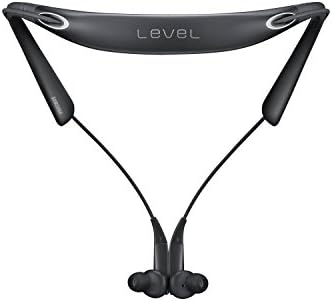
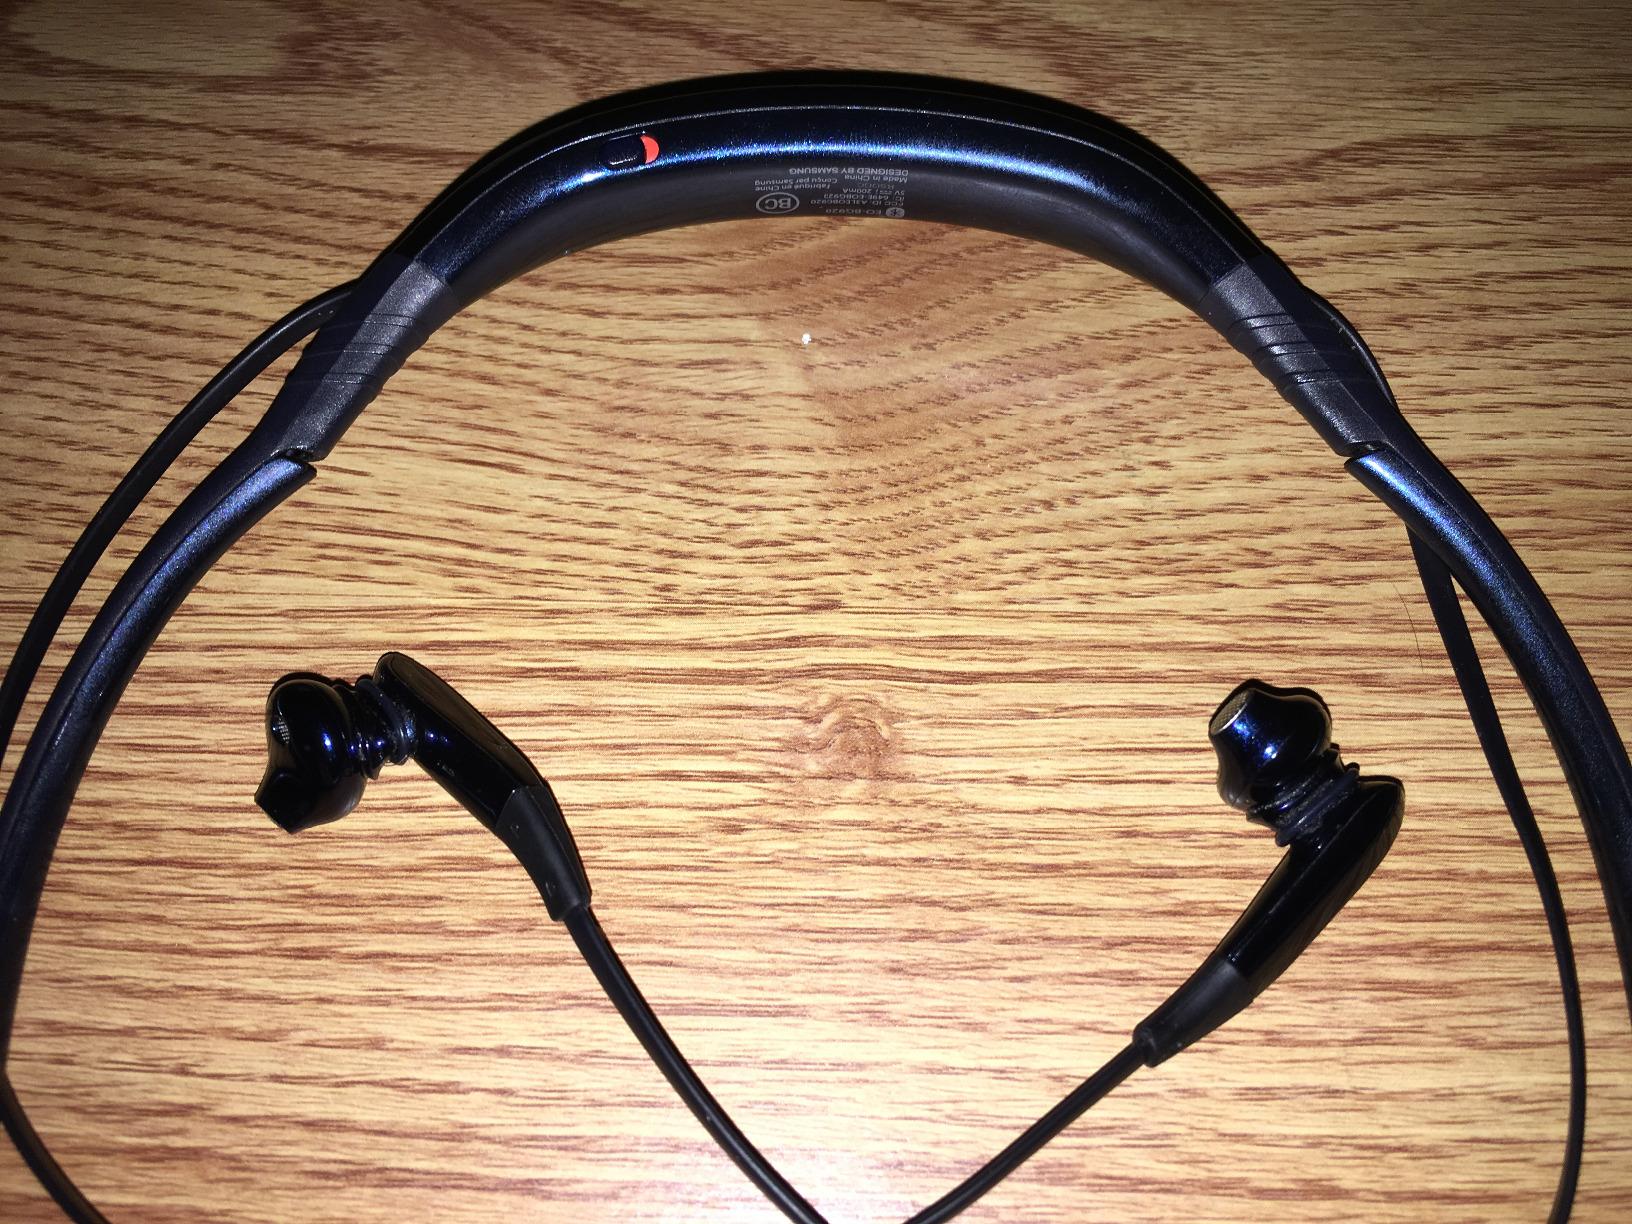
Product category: headphones
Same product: no